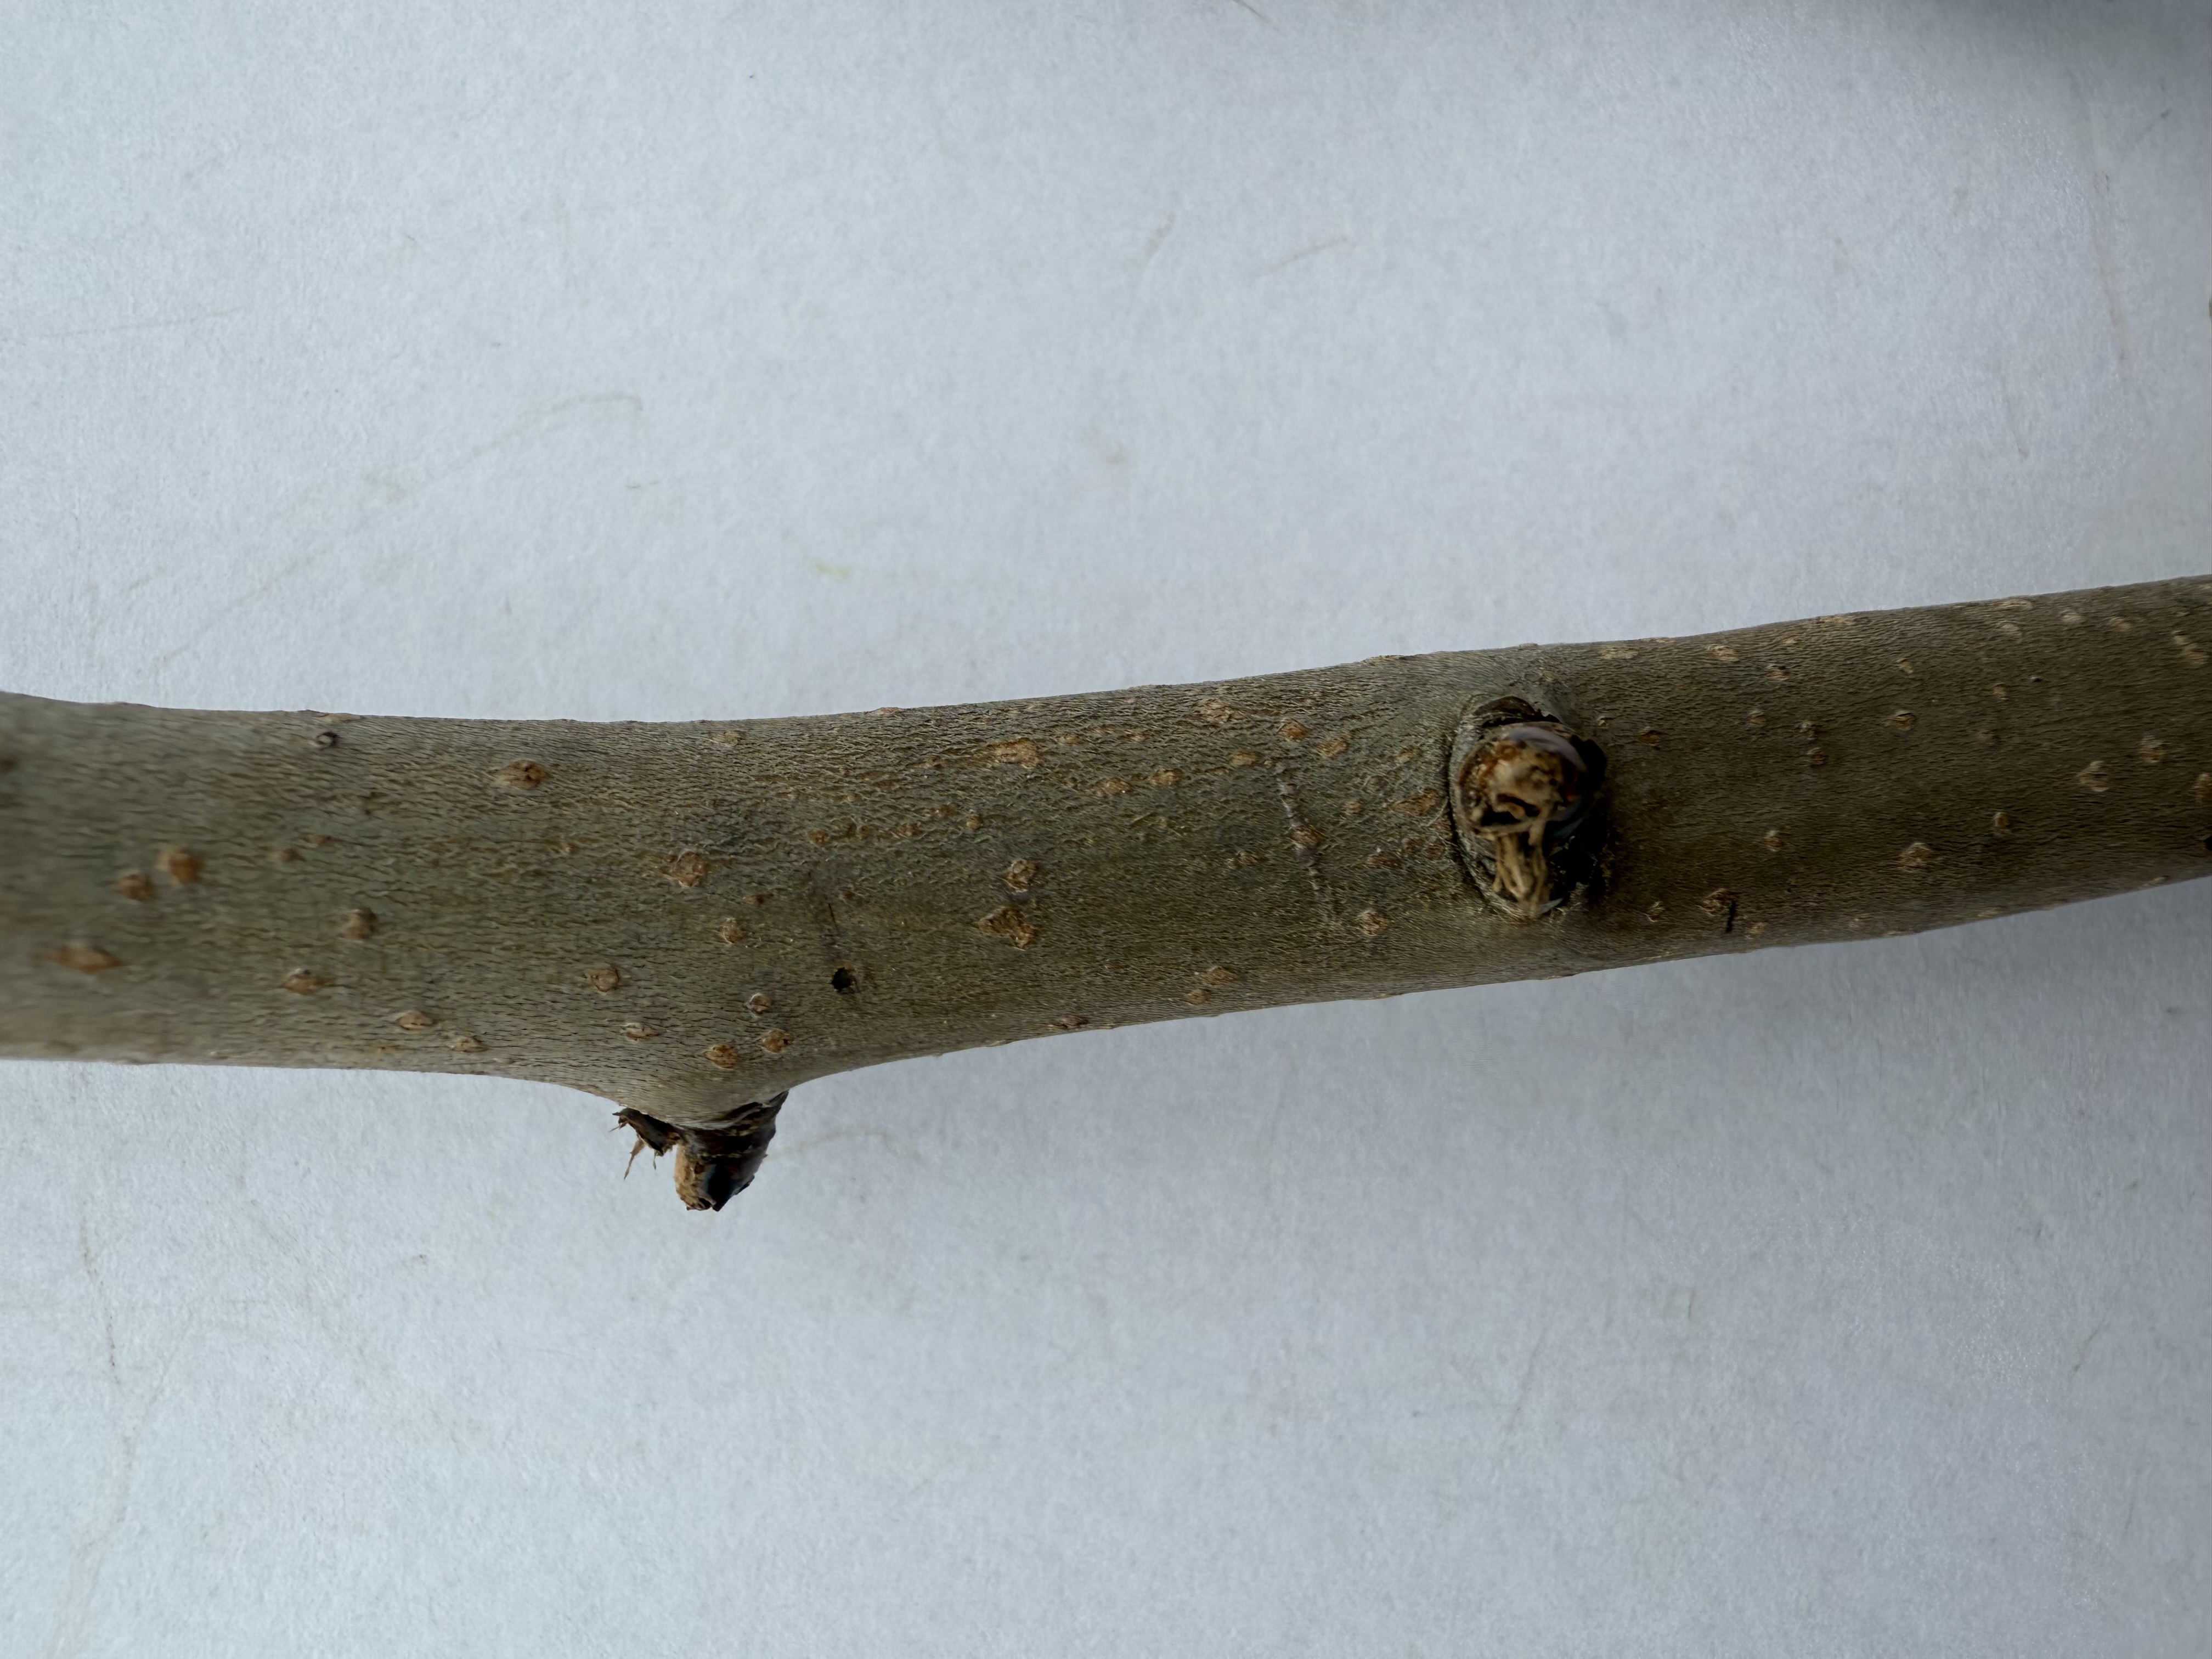
Variety: Deveci Pear